Chamber of Deputies (Luxembourg)

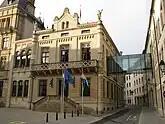

The Chamber is composed of sixty members, called Deputies (Luxembourgish: "Deputéiert" ; French: "Députés"). They each represent one of four constituencies, which are each a combination of at least two cantons. Each constituency elects a number of deputies proportionate to its population, with the largest electing 23 and the smallest electing 7.